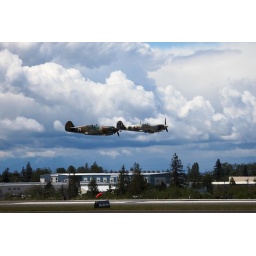
Flying Heritage Collection Fly Day May 22 2010 - Paul Allen's vintage airplane museum, many in flying order